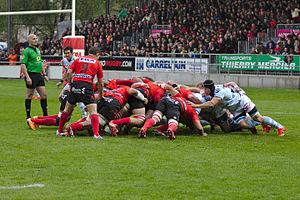
Wenceslas Lauret, né le 28 mars 1989 à Tarbes, est un joueur international français de rugby à XV. Troisième ligne aile, il évolue de 2008 à 2013 au Biarritz olympique, et depuis 2013 au Racing 92.